Question: Who is watching her?
Tambaya: Waye yake kallonta?
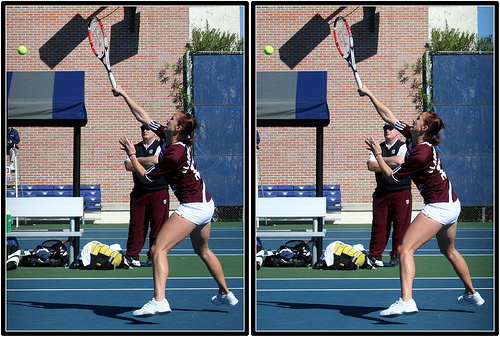
Answer: The coach.
Amsa: Mai horarwa.